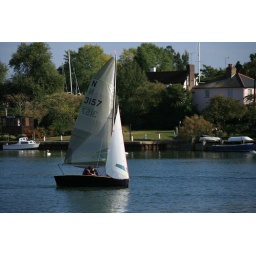
Up River Yacht Up River Yacht Club regatta. Dingy's sail up river against curent Ding